Géza Toldi

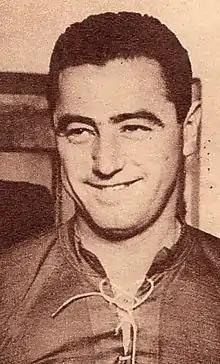
Geza in 1928

Géza Toldi (11 February 1909 – 16 August 1985) was a Hungarian footballer who played as a forward. He played for Ferencvárosi TC, and from 1934 to 1938 for the Hungarian national team, serving as captain in 1936. He scored a goal in the 1938 FIFA World Cup.